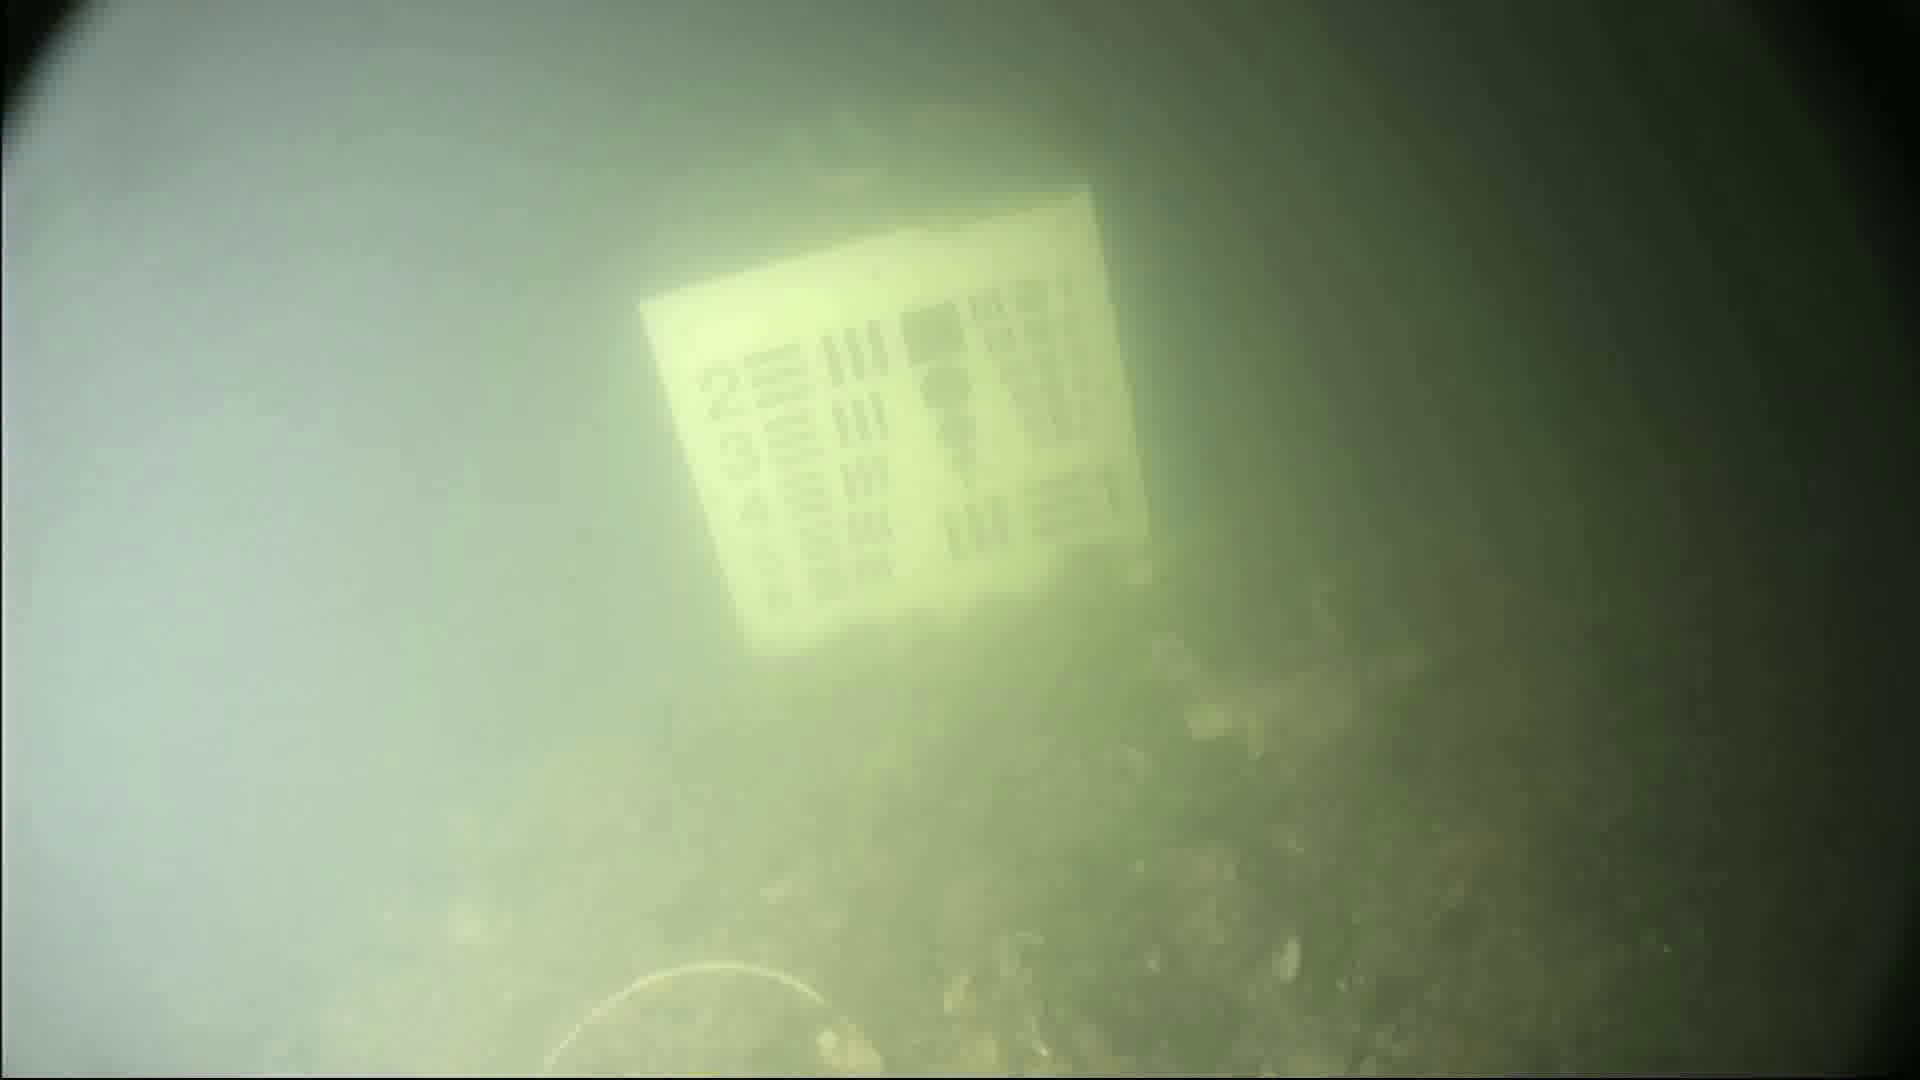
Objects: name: crab